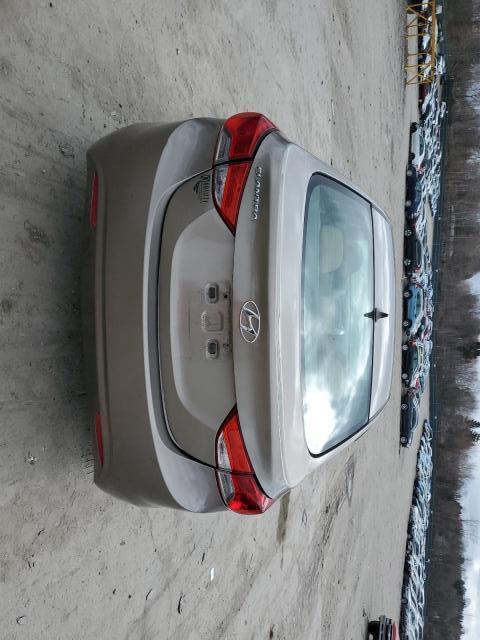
Aucun dommage détecté.
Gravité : aucun